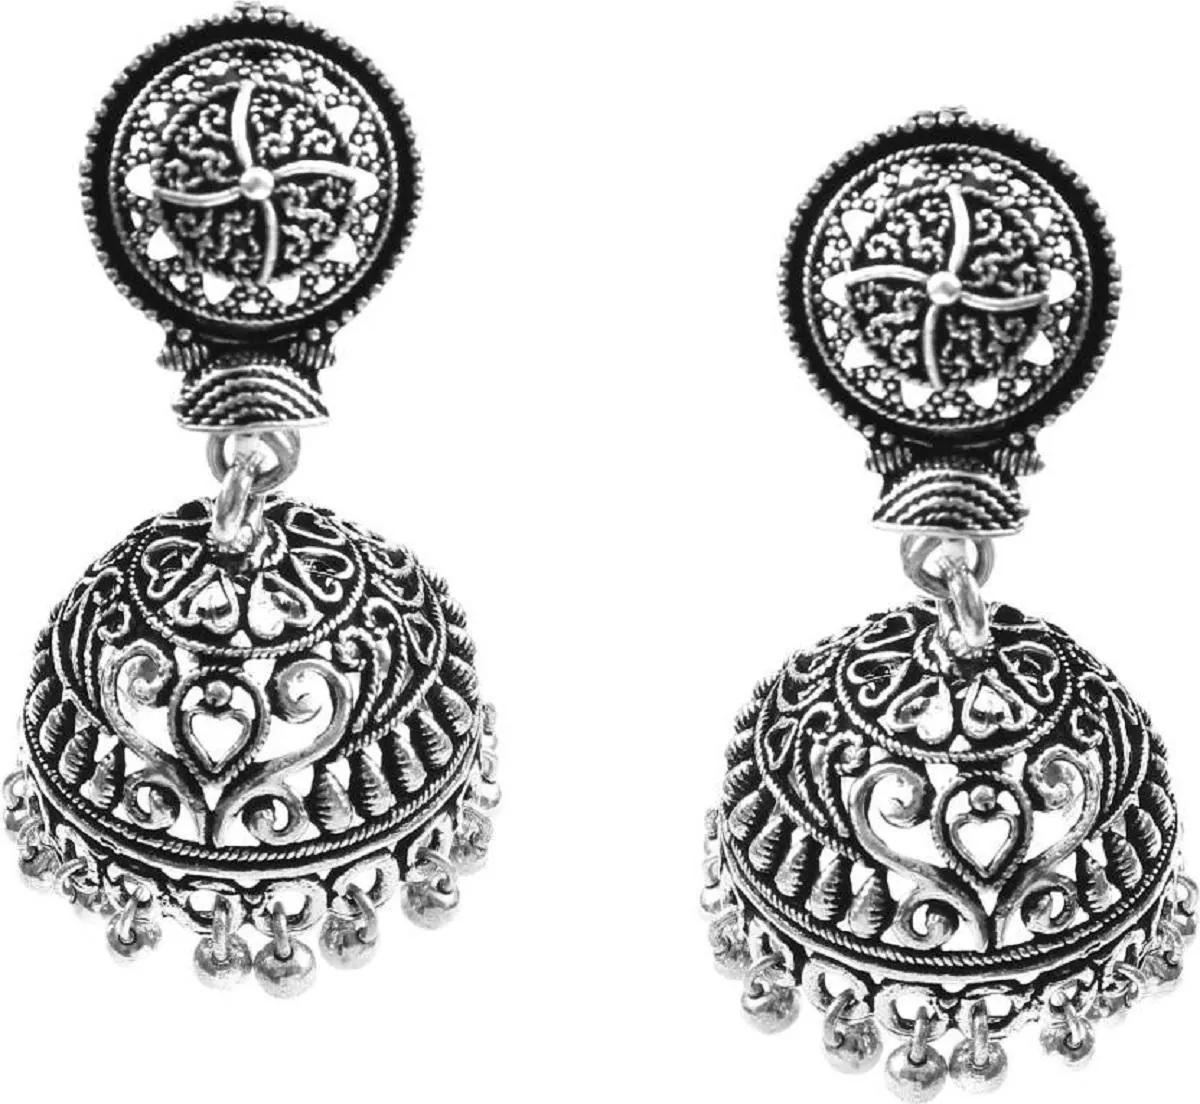
 Raasya Premium Quality Disgner Oxidized German Silver Brass Alloy Necklace chocker set with Earrings for Women,Girl
Type: Necklaces
Brand: Raasya
Price: Rs. 399
 RaaSya Introducing Latest Collection Of Oxidised Choker Necklace Set, a true embodiment of rustic charm and timeless elegance. This Choker Necklace set With Jhumi(Jhumki) Earrigs is meticulously crafted to bring a touch of bohemian allure to your jewelry collection.Indulge in the allure of our Oxidised Stone Necklace Set and embrace the beauty of rustic elegance. Let this set become your go-to accessory for adding a touch of bohemian flair to your outfits, and let the stones captivate and inspire your sense of style.